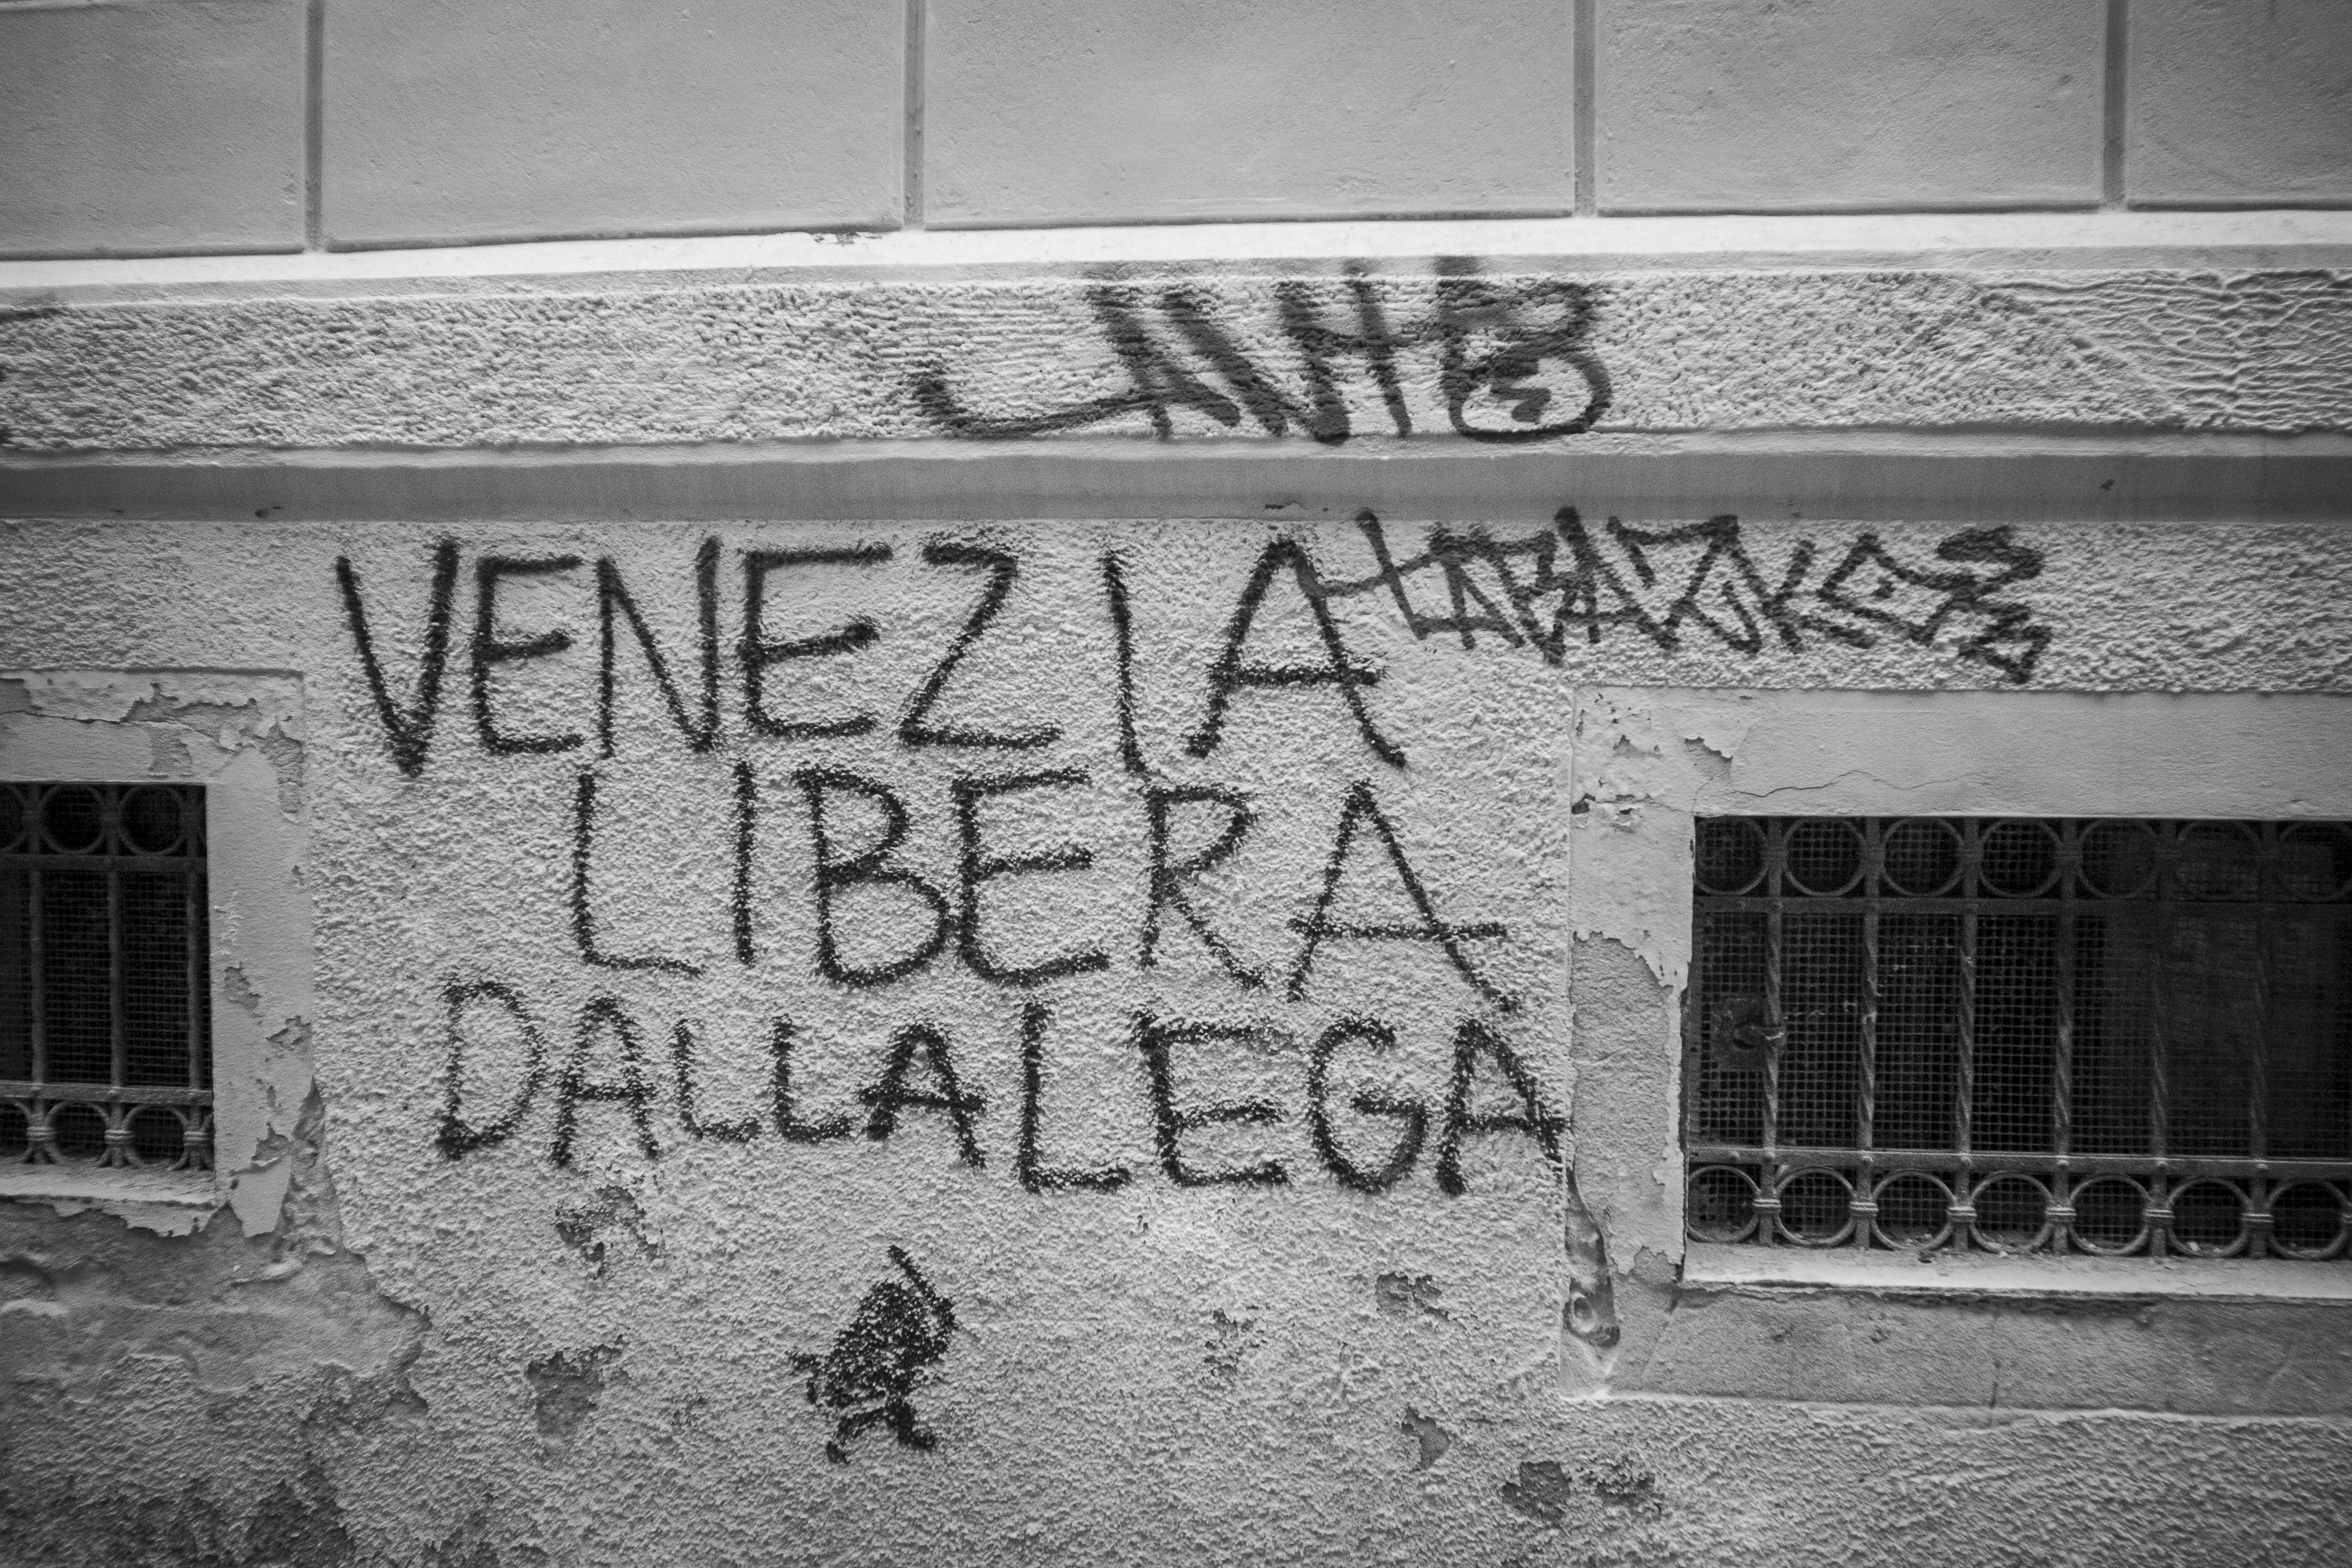
black and white, road, white, street, urban, wall, travel, fujifilm, italy, venice, black, monochrome, graffiti, bw, blackandwhite, blackwhite, art, design, ngc, noiretblanc, venezia, fuji, shape, fujix, fujixe1, urban area, monochrome photography